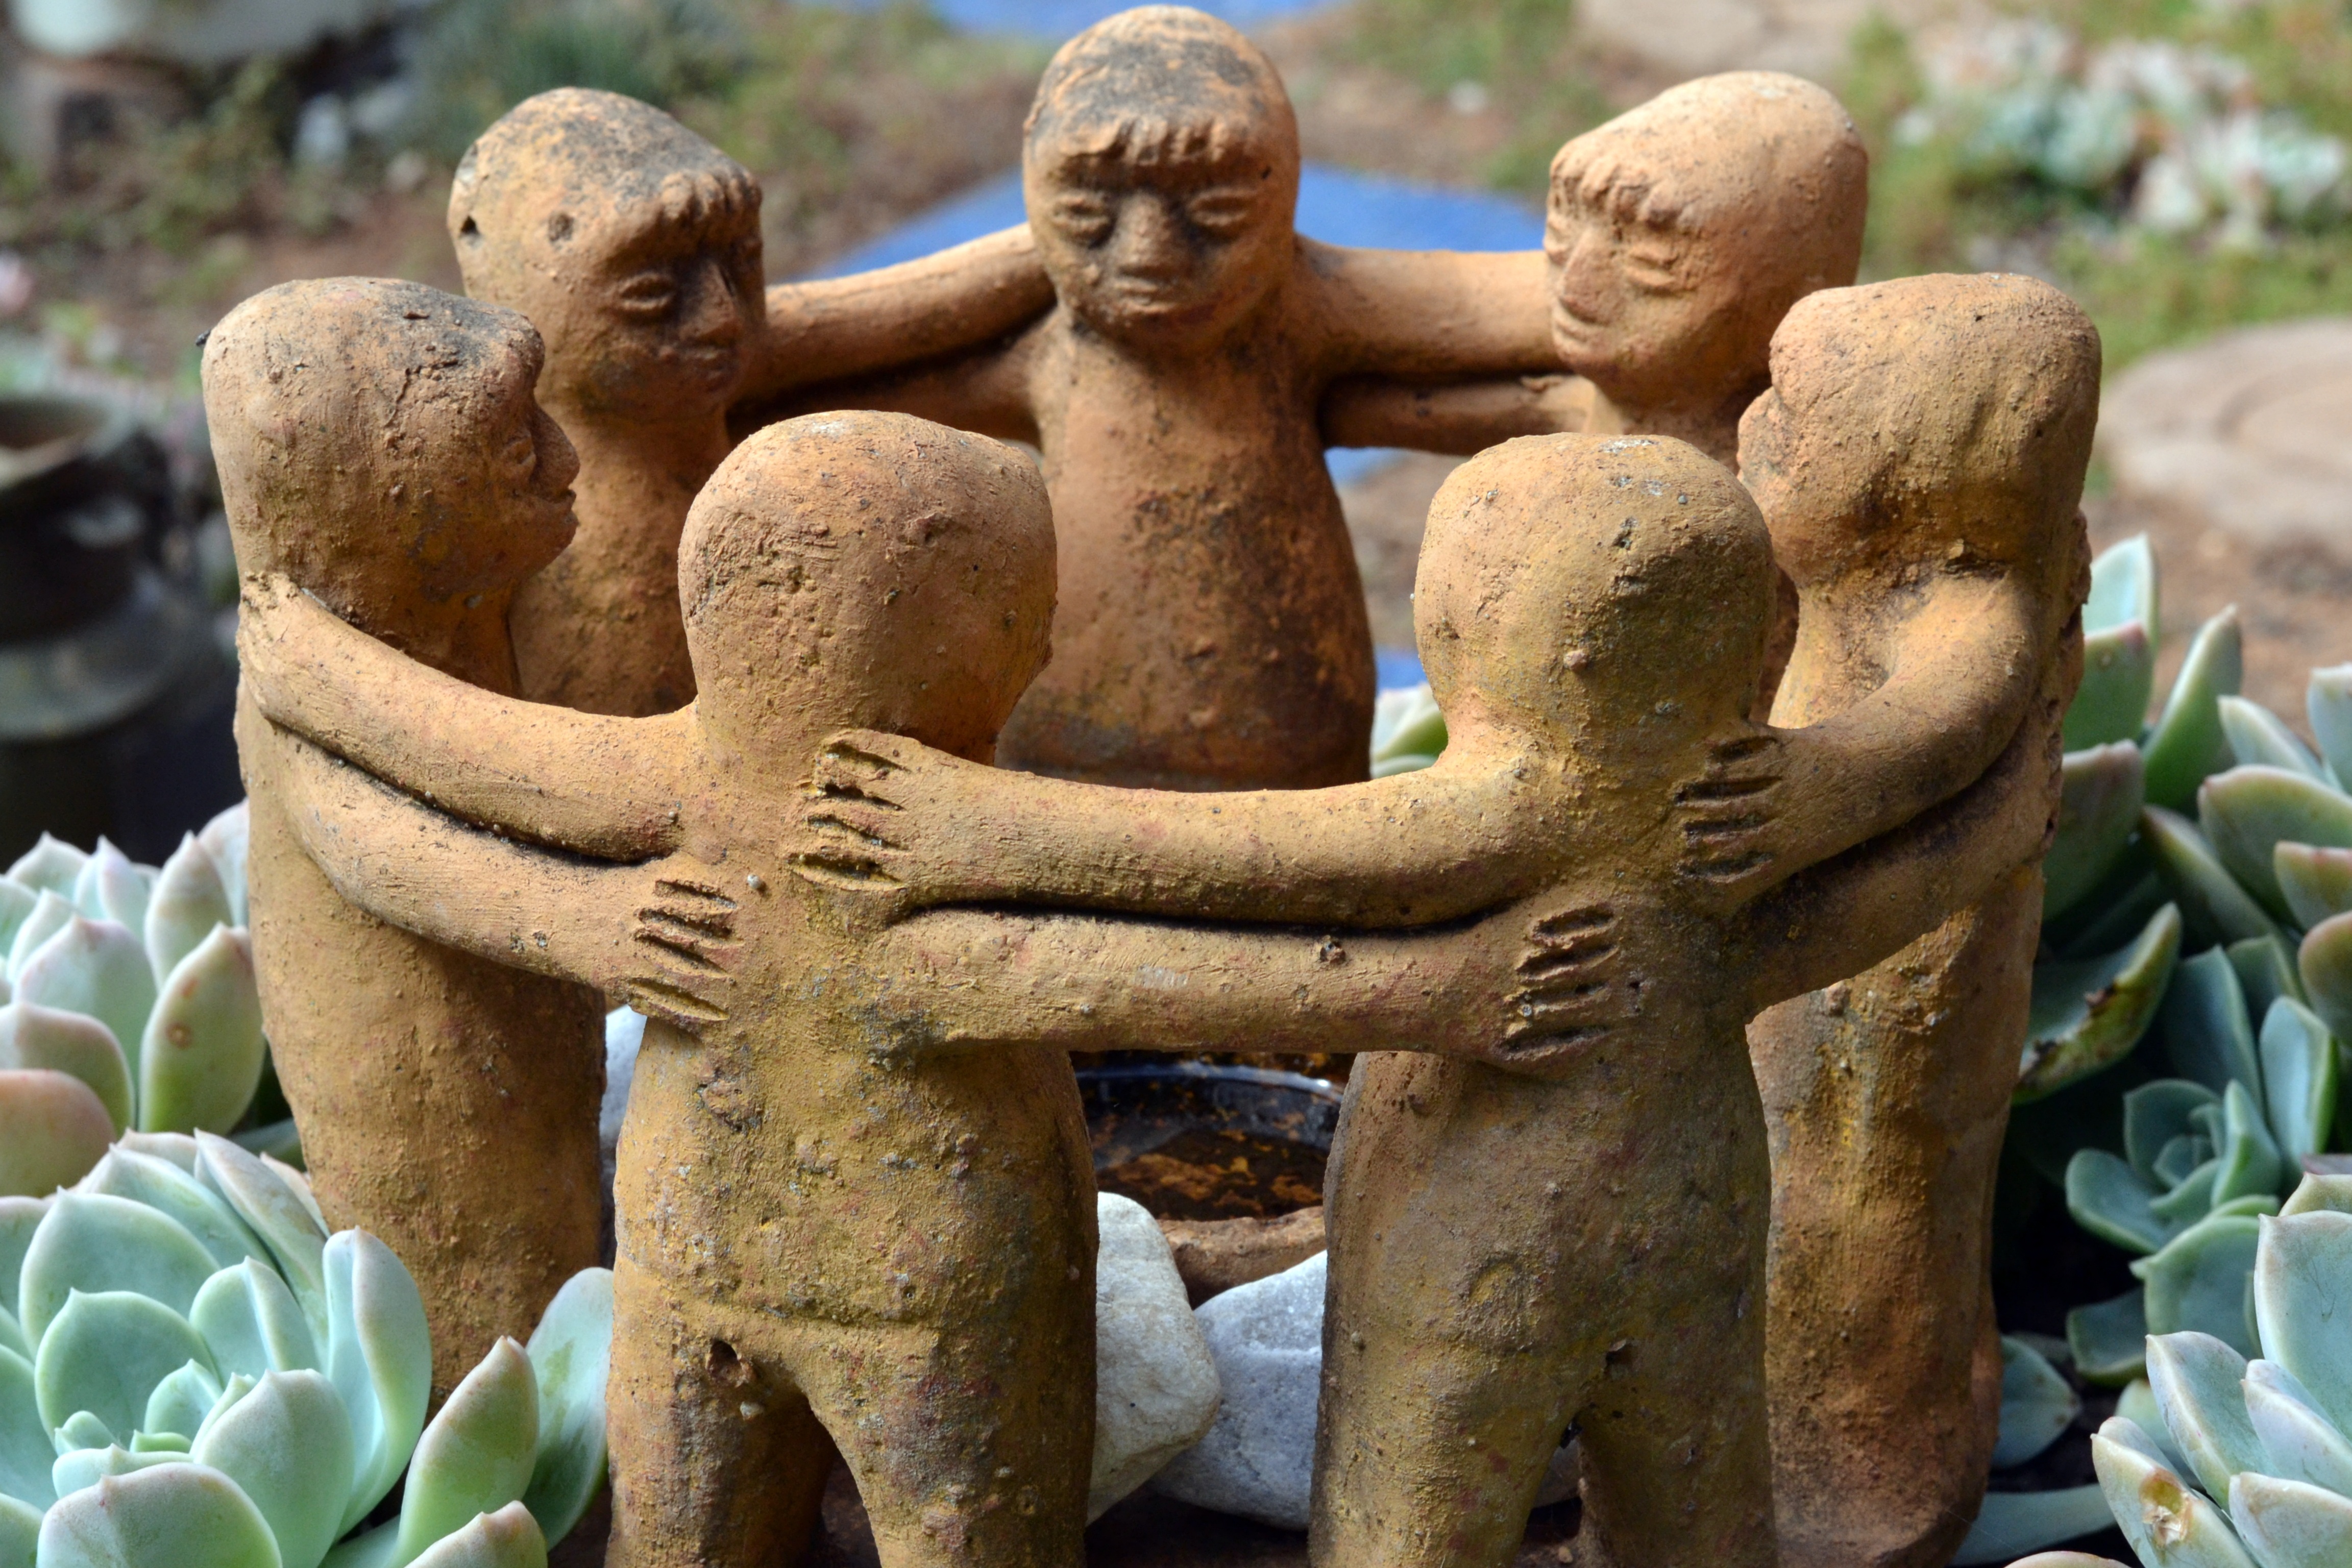
sand, rock, creative, monument, statue, sculpture, art, temple, cement, carving, mythology, garden ornament, ancient history